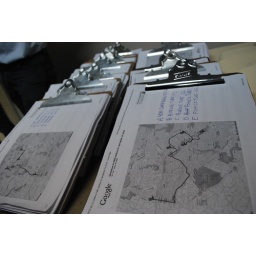
Virginia Young Democrats from across the state came to the Northern Virginia field office in Fairfax on October 4, 2008.Virginia Young Democrats from across the state came to the Northern Virginia field office in Fairfax on October 4, 2008.Virginia Young Democrats from across the state came to the Northern Virginia field office in Fairfax on October 4, 2008.